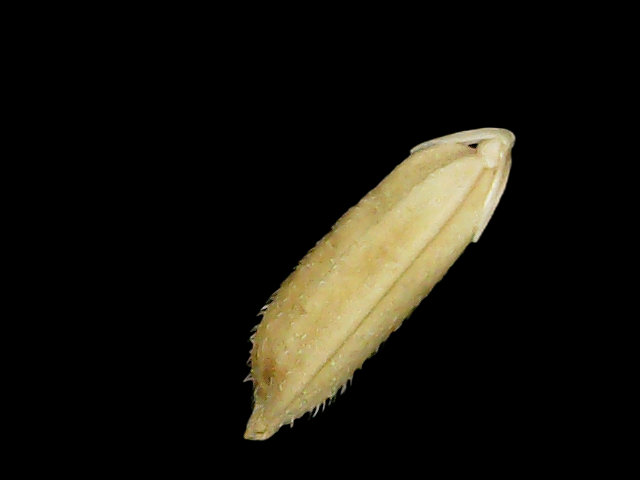
Rice variety: Binadhan14